Maria Anna of Bavaria (born 1551)

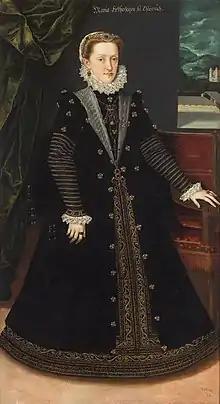
Portrait by Cornelis Vermeyen, 1577

Maria Anna of Bavaria (21 March 1551, Munich – 29 April 1608, Graz) was a politically active Archduchess of Austria by her marriage to her uncle Archduke Charles II of Austria. She played an important role in the Counter-Reformation in Austria.